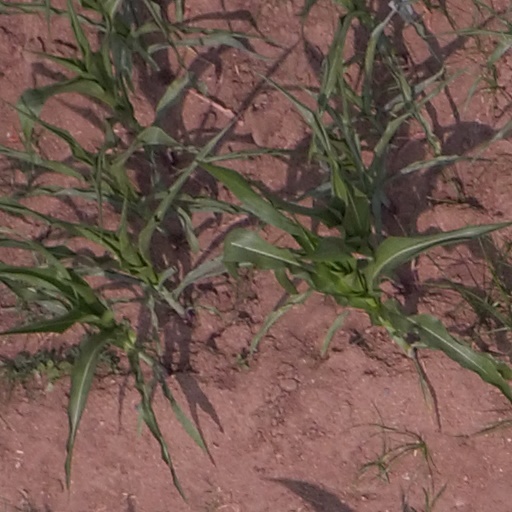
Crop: maize; corn